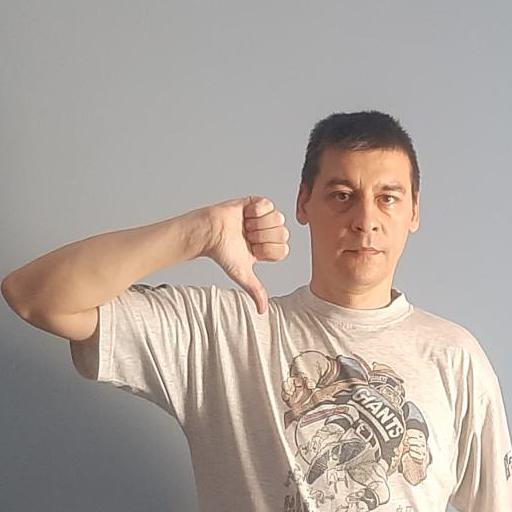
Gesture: dislike